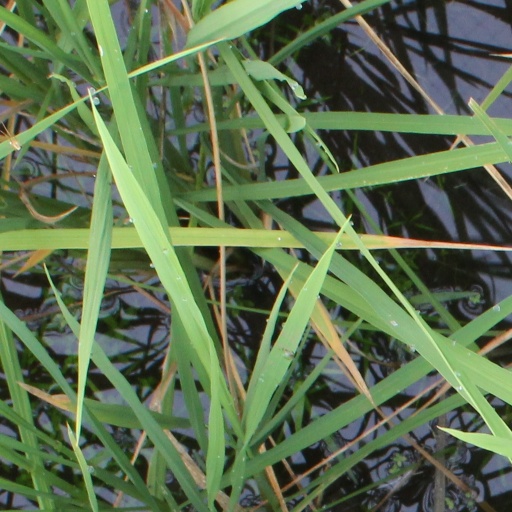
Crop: rice